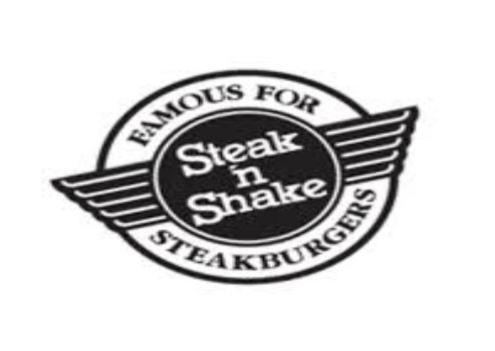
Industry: Food